Protests against Executive Order 13769

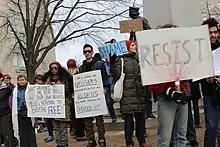
Demonstrators in Washington, D.C.

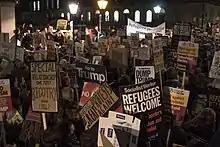
Protests in Whitehall, London, January 30, 2017

People and organizations in Detroit organized a protest on January 29 at the Metropolitan Airport which drew an estimated 2,500 prostestors. Hundreds turned out in protests in the nearby suburbs of Dearborn and Hamtramck, which have significant Muslim American and immigrant populations. Protesters demonstrated as snow fell and the "Detroit Free Press" reported that their voices "could be above the roar of jet engines." The airport's Authority Public Safety team coordinated with protest organizers to ensure the protest would be safe and that the demonstrators could be heard. No one was arrested.